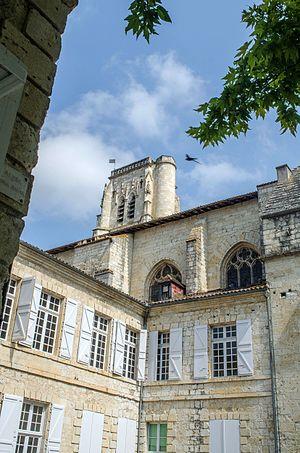
Lectoure (Gers, France), cathédrale et bâtiments de l’hôtel de ville vus du jardin des Marronniers
L’hôtel de ville de Lectoure occupe l’ancien palais de l’évêché, situé sur le côté sud de la cathédrale Saint-Gervais-et-Saint-Protais, qui fut ensuite, successivement, la demeure du maréchal d’Empire Jean Lannes, la sous-préfecture, le tribunal et la mairie.